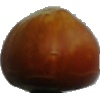
Label: Nut Forest 1